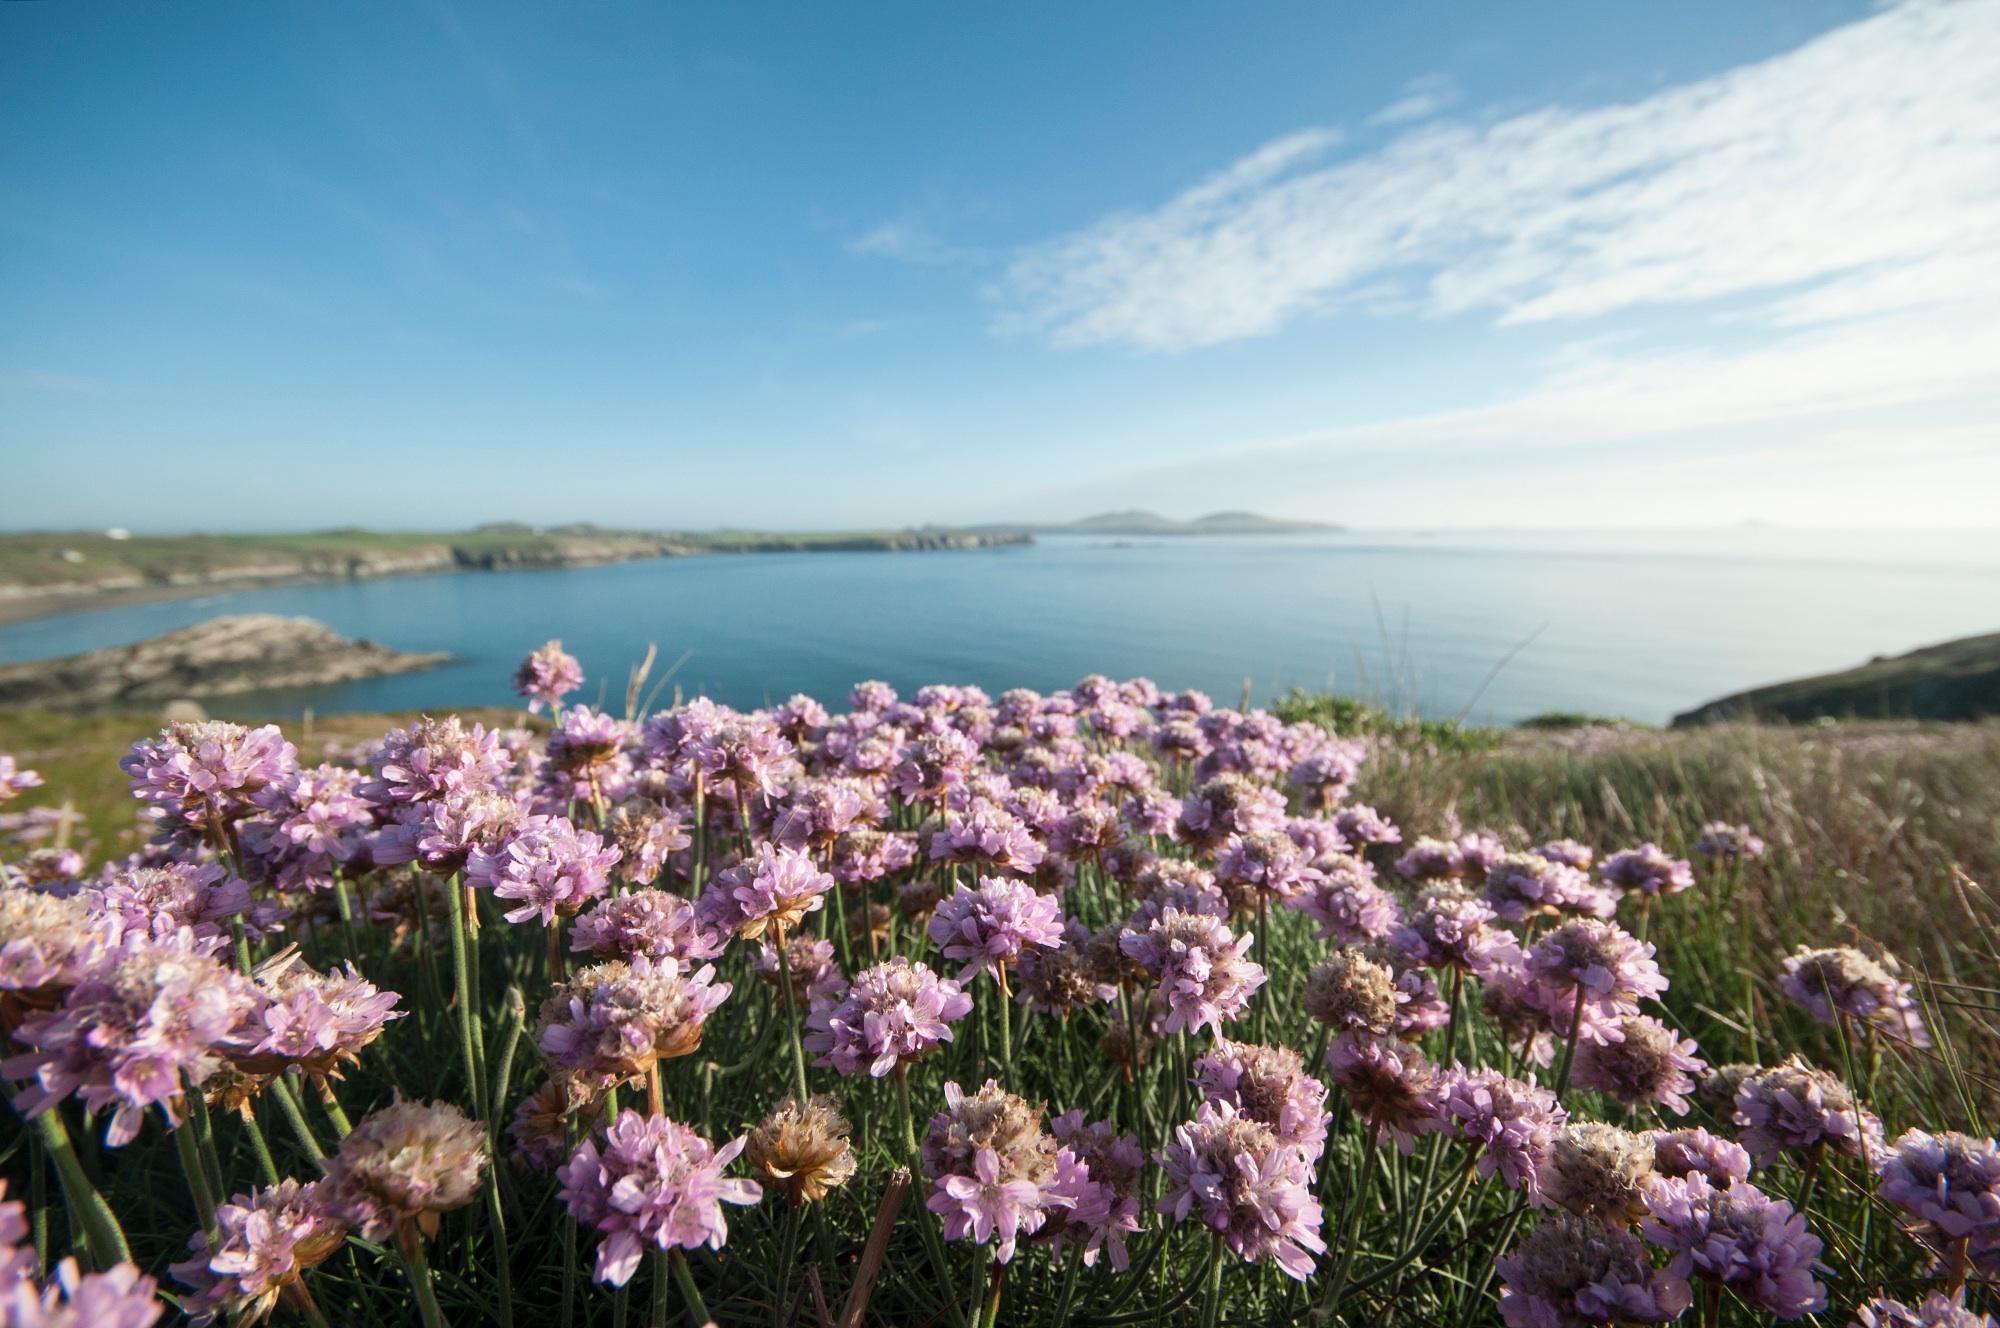
blossom, plant, field, meadow, flower, flora, wildflower, flowering plant, land plant